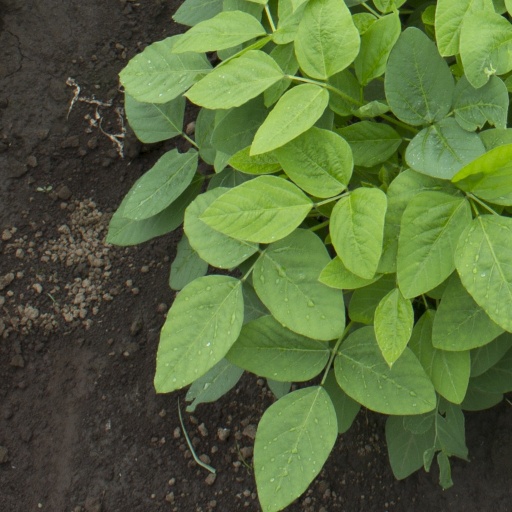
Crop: soybean